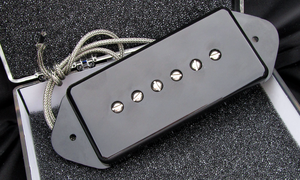
Micro P90 forme ""Dogear"" (oreilles de chien) de marque Lollar"
Le P-90 est un micro à simple bobinage pour guitare électrique inventé en 1946 par Gibson pour succéder à l'encombrant micro dit « Charlie Christian » qui équipait depuis 1936 les premières guitares électriques de la firme. Il est toujours produit aujourd'hui. D'une conception différente des bobinages simples de Fender, le micro de Gibson est parfois confondu avec un humbucker en raison de sa largeur. D'autres fabricants produisent le P-90 qui se décline en deux catégories nommées d'après la forme du cache : le soap bar et le dog ear.